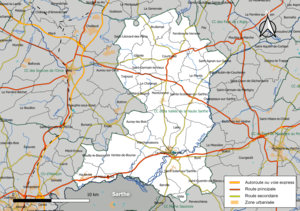
Carte géographique de la Communauté de communes de la Vallée de la Haute Sarthe, département de l'Orne, France. Composition au 1er janvier 2019.
La communauté de communes de la Vallée de la Haute Sarthe est une structure intercommunale française, située dans le département de l'Orne et la région Normandie. Elle est née le 1ᵉʳ janvier 2013 de la fusion de la communauté de communes du Pays Mêlois et de la communauté de communes du Pays de Courtomer, accompagnée de l'intégration des communes d'Aunay-les-Bois, Buré, Hauterive, Neuilly-le-Bisson et Saint-Quentin-de-Blavou.